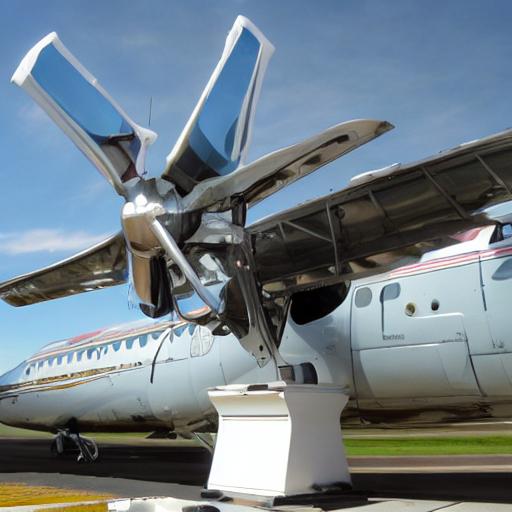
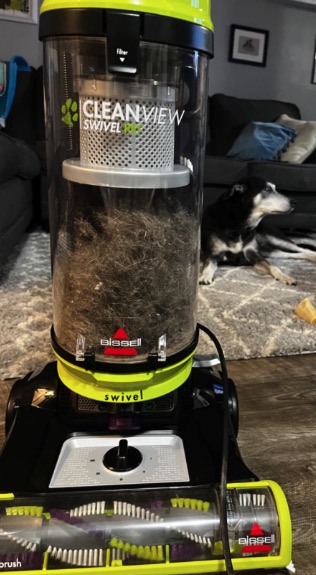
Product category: items_vacuum
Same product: no